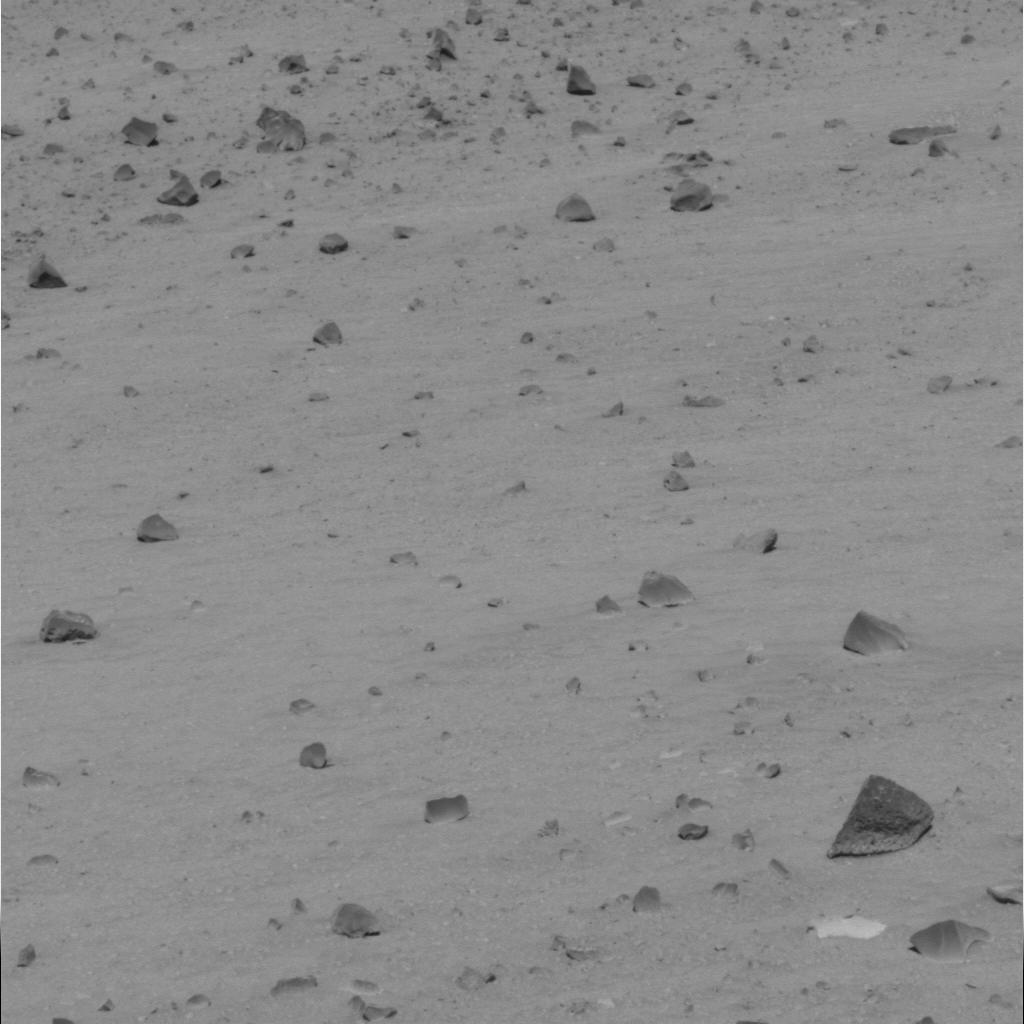
Surface features visible: Float Rocks, Clasts, Soil, Nearby Surface